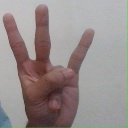
अक्षर: क्ष